Botany Post Office

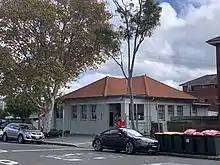
The exterior of Botany Post Office

This building was the first purpose-built post office for Botany, and claimed as the first NSW post office built to Commonwealth architects' designs. Its external detail and finish was broadly Neo-Georgian and Colonial Revival in the manner suggested in William Hardy Wilson's well-known local designs of 1913 (Eryldene) or 1916 (Purulia), with a hipped terracotta roof in Marseilles-pattern tile (probably not original), boxed eaves, double-hung sash windows that have six-paned upper sashes, cement rendered external walls and Tuscan pillars framing the entries and four others flanking the windows of the retail space. The columnar motif in groupings or suggested groupings of four was an established signature in Murdoch and Mackennal's smaller Victorian post offices and was to some extent a carry-over from earlier Murdoch designs in Queensland such as Roma Courthouse. The public area was placed under a hipped breakfront and accessed from porch entries to either side, on the well-established Queensland and Victorian pattern. At some stage since its completion, the southwest porch's entrance has been boarded-in, and incorporated into the retail space. This porch's plaster ceiling finish is extant and visible within the retail space. The design is more like a residential-cottage in scale and demeanour than the monumentalised and usually elevated masonry post offices in Queensland and Victoria. The PO box area is located inside the remaining porch and also in an addition towards the rear of the building.